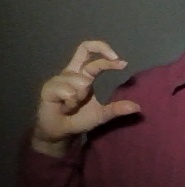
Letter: thal